Tenneti Viswanadham

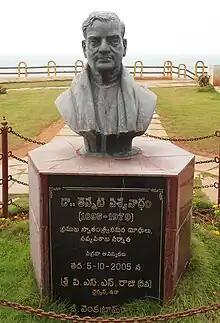
Tenneti Vishwanatham statue at Tenneti Park

Tenneti Viswanadham (1895–1979) was born into Telugu speaking Brahmin family. He was a political figure from Visakhapatnam, on the east coast of India. He took an active part in India's struggle for independence. He is remembered now for his role in the establishment of a modern and shore-based steel plant at Visakhapatnam.